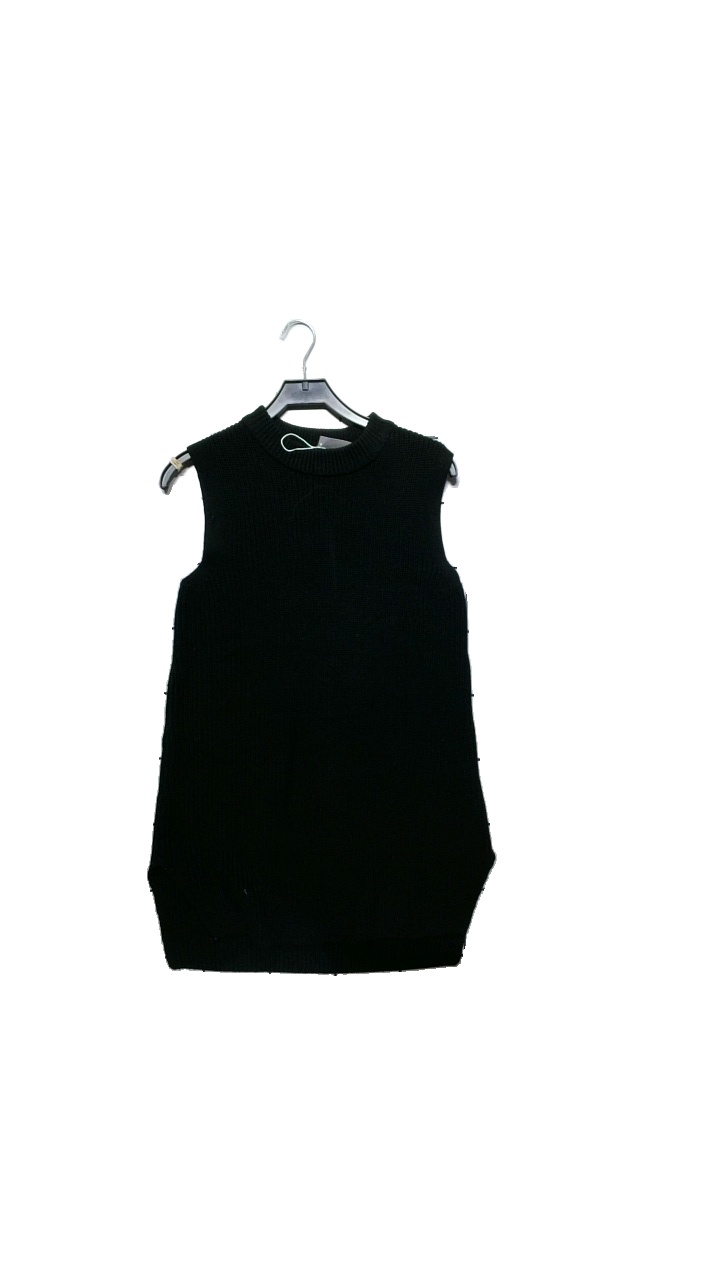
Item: Vest (Ladies)
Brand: H&m
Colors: Black
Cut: Regular
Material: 60%Cotton,40%Acryl
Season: Winter
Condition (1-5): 3
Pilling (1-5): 5
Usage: Reuse
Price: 50-100